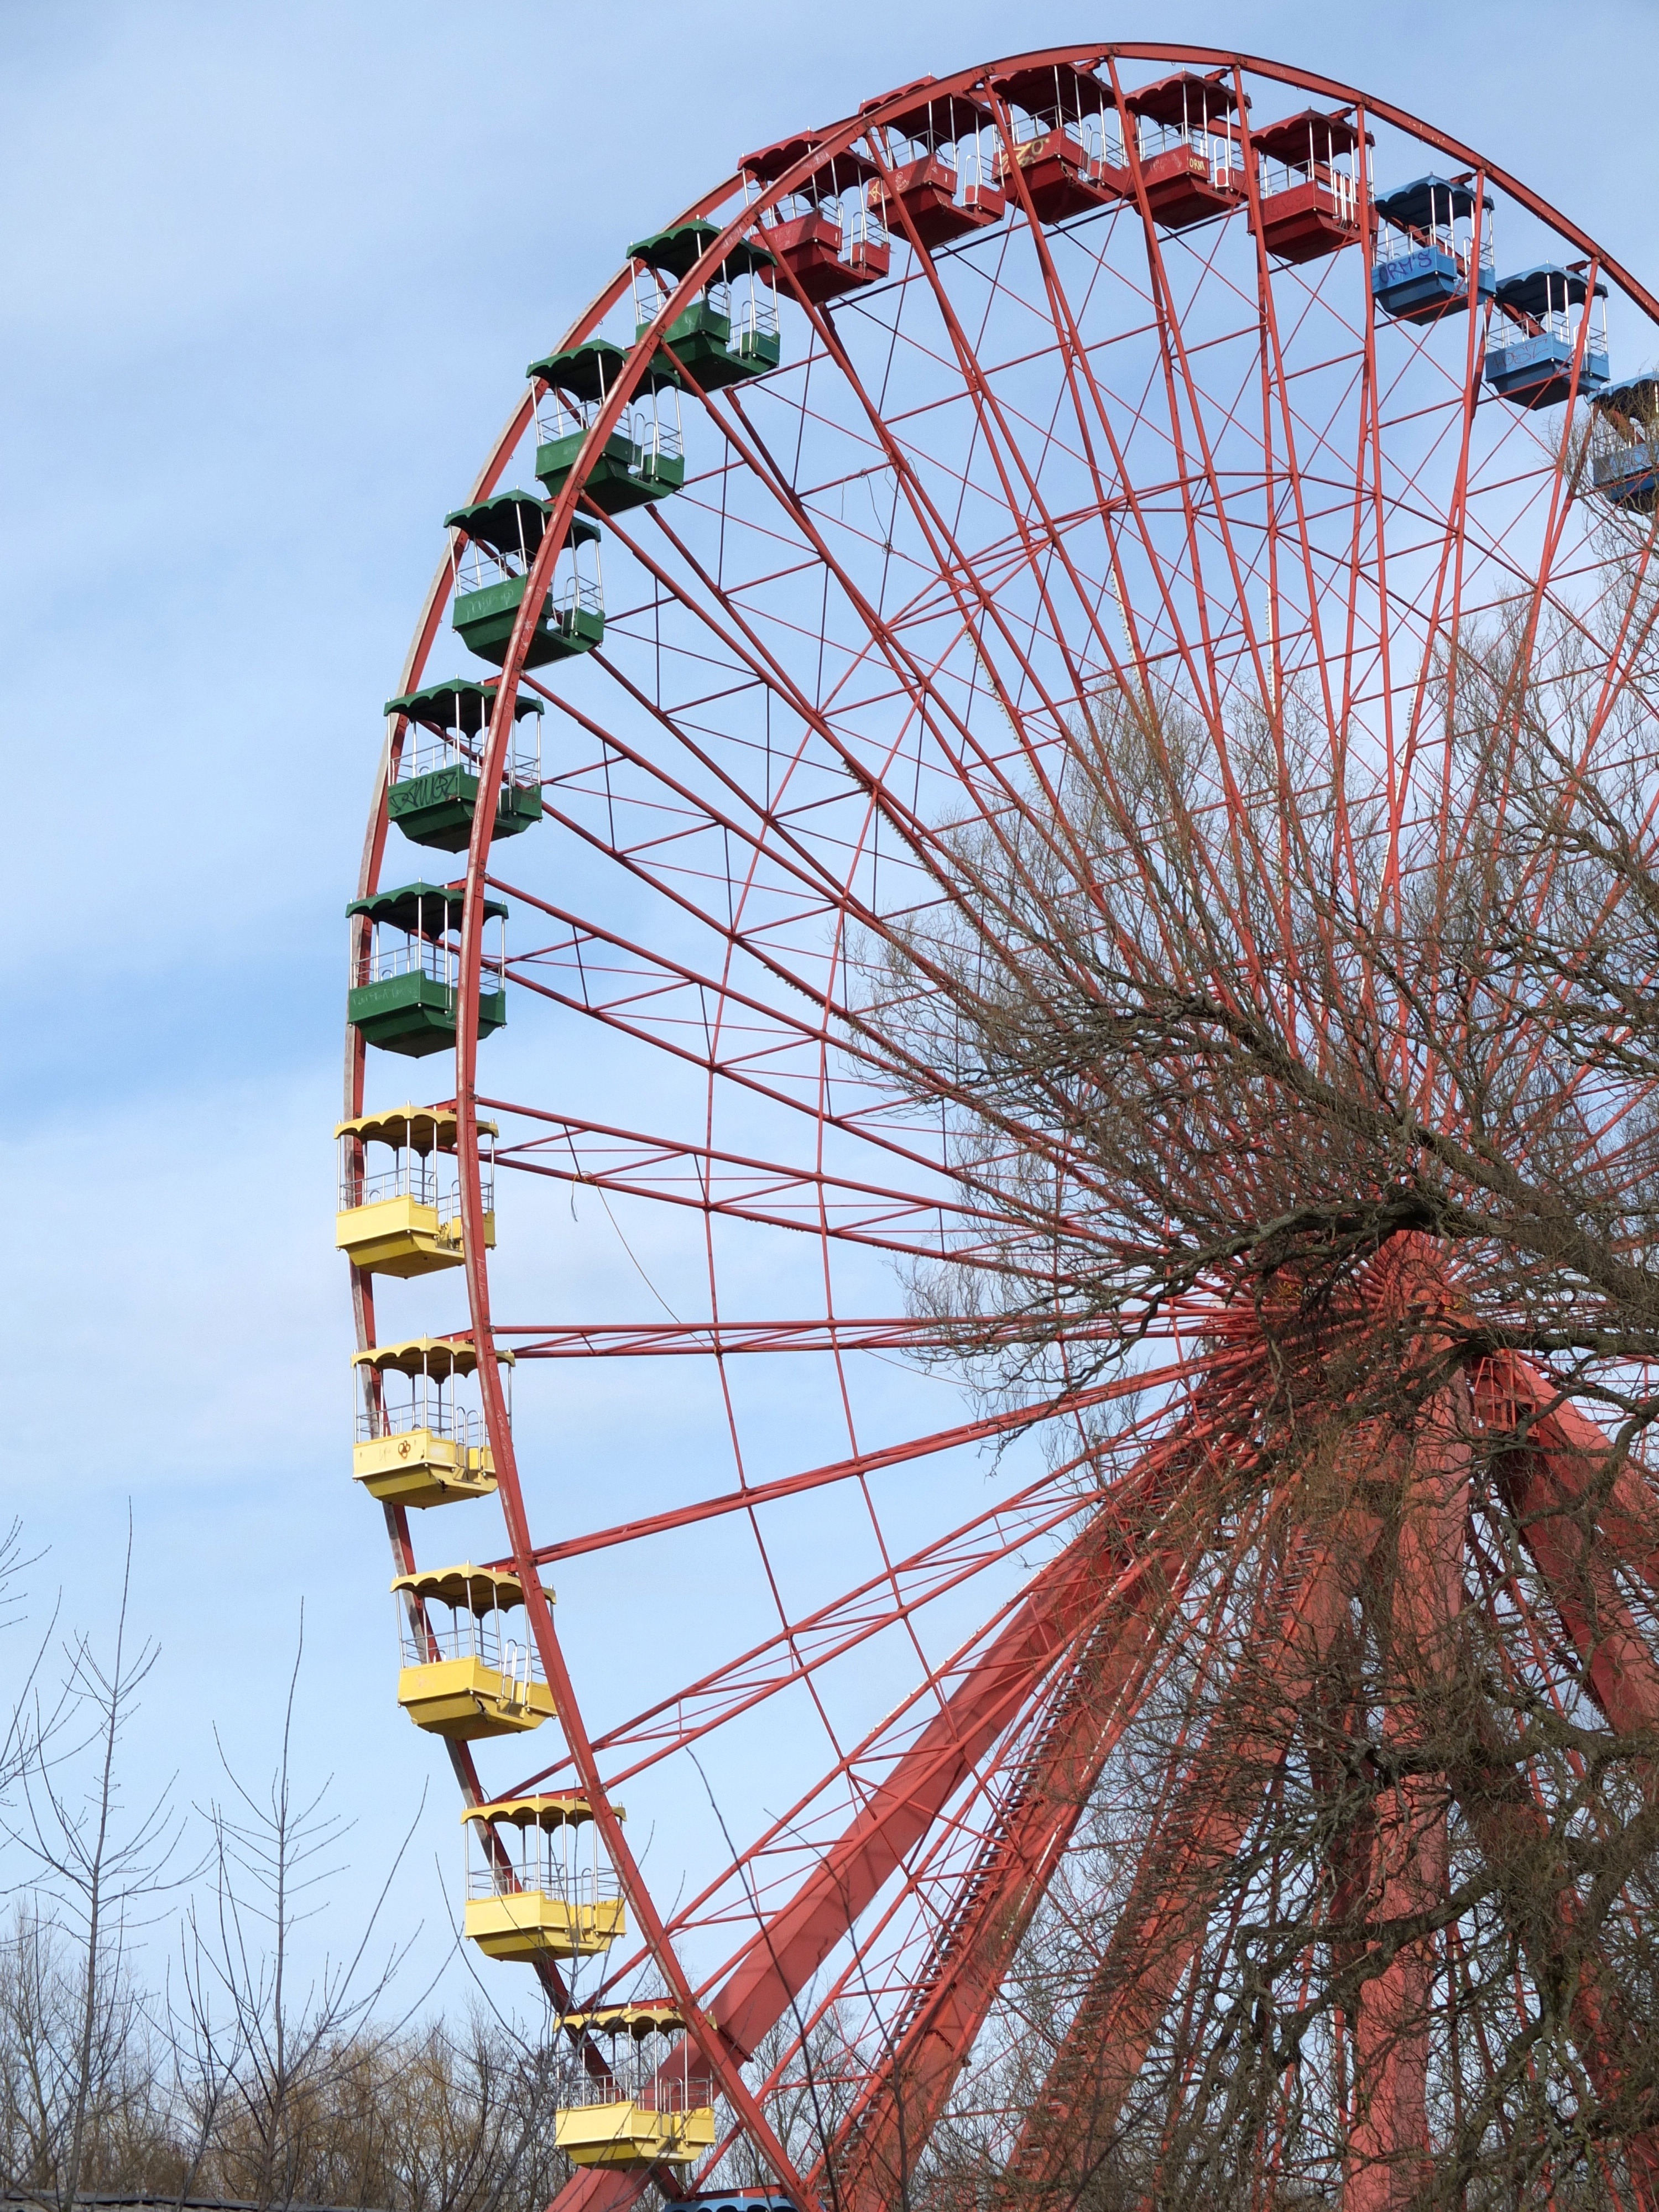
old, recreation, ferris wheel, amusement park, cabin, park, berlin, tourist attraction, leave, amusement ride, outdoor recreation, pl nterwald, spree river park